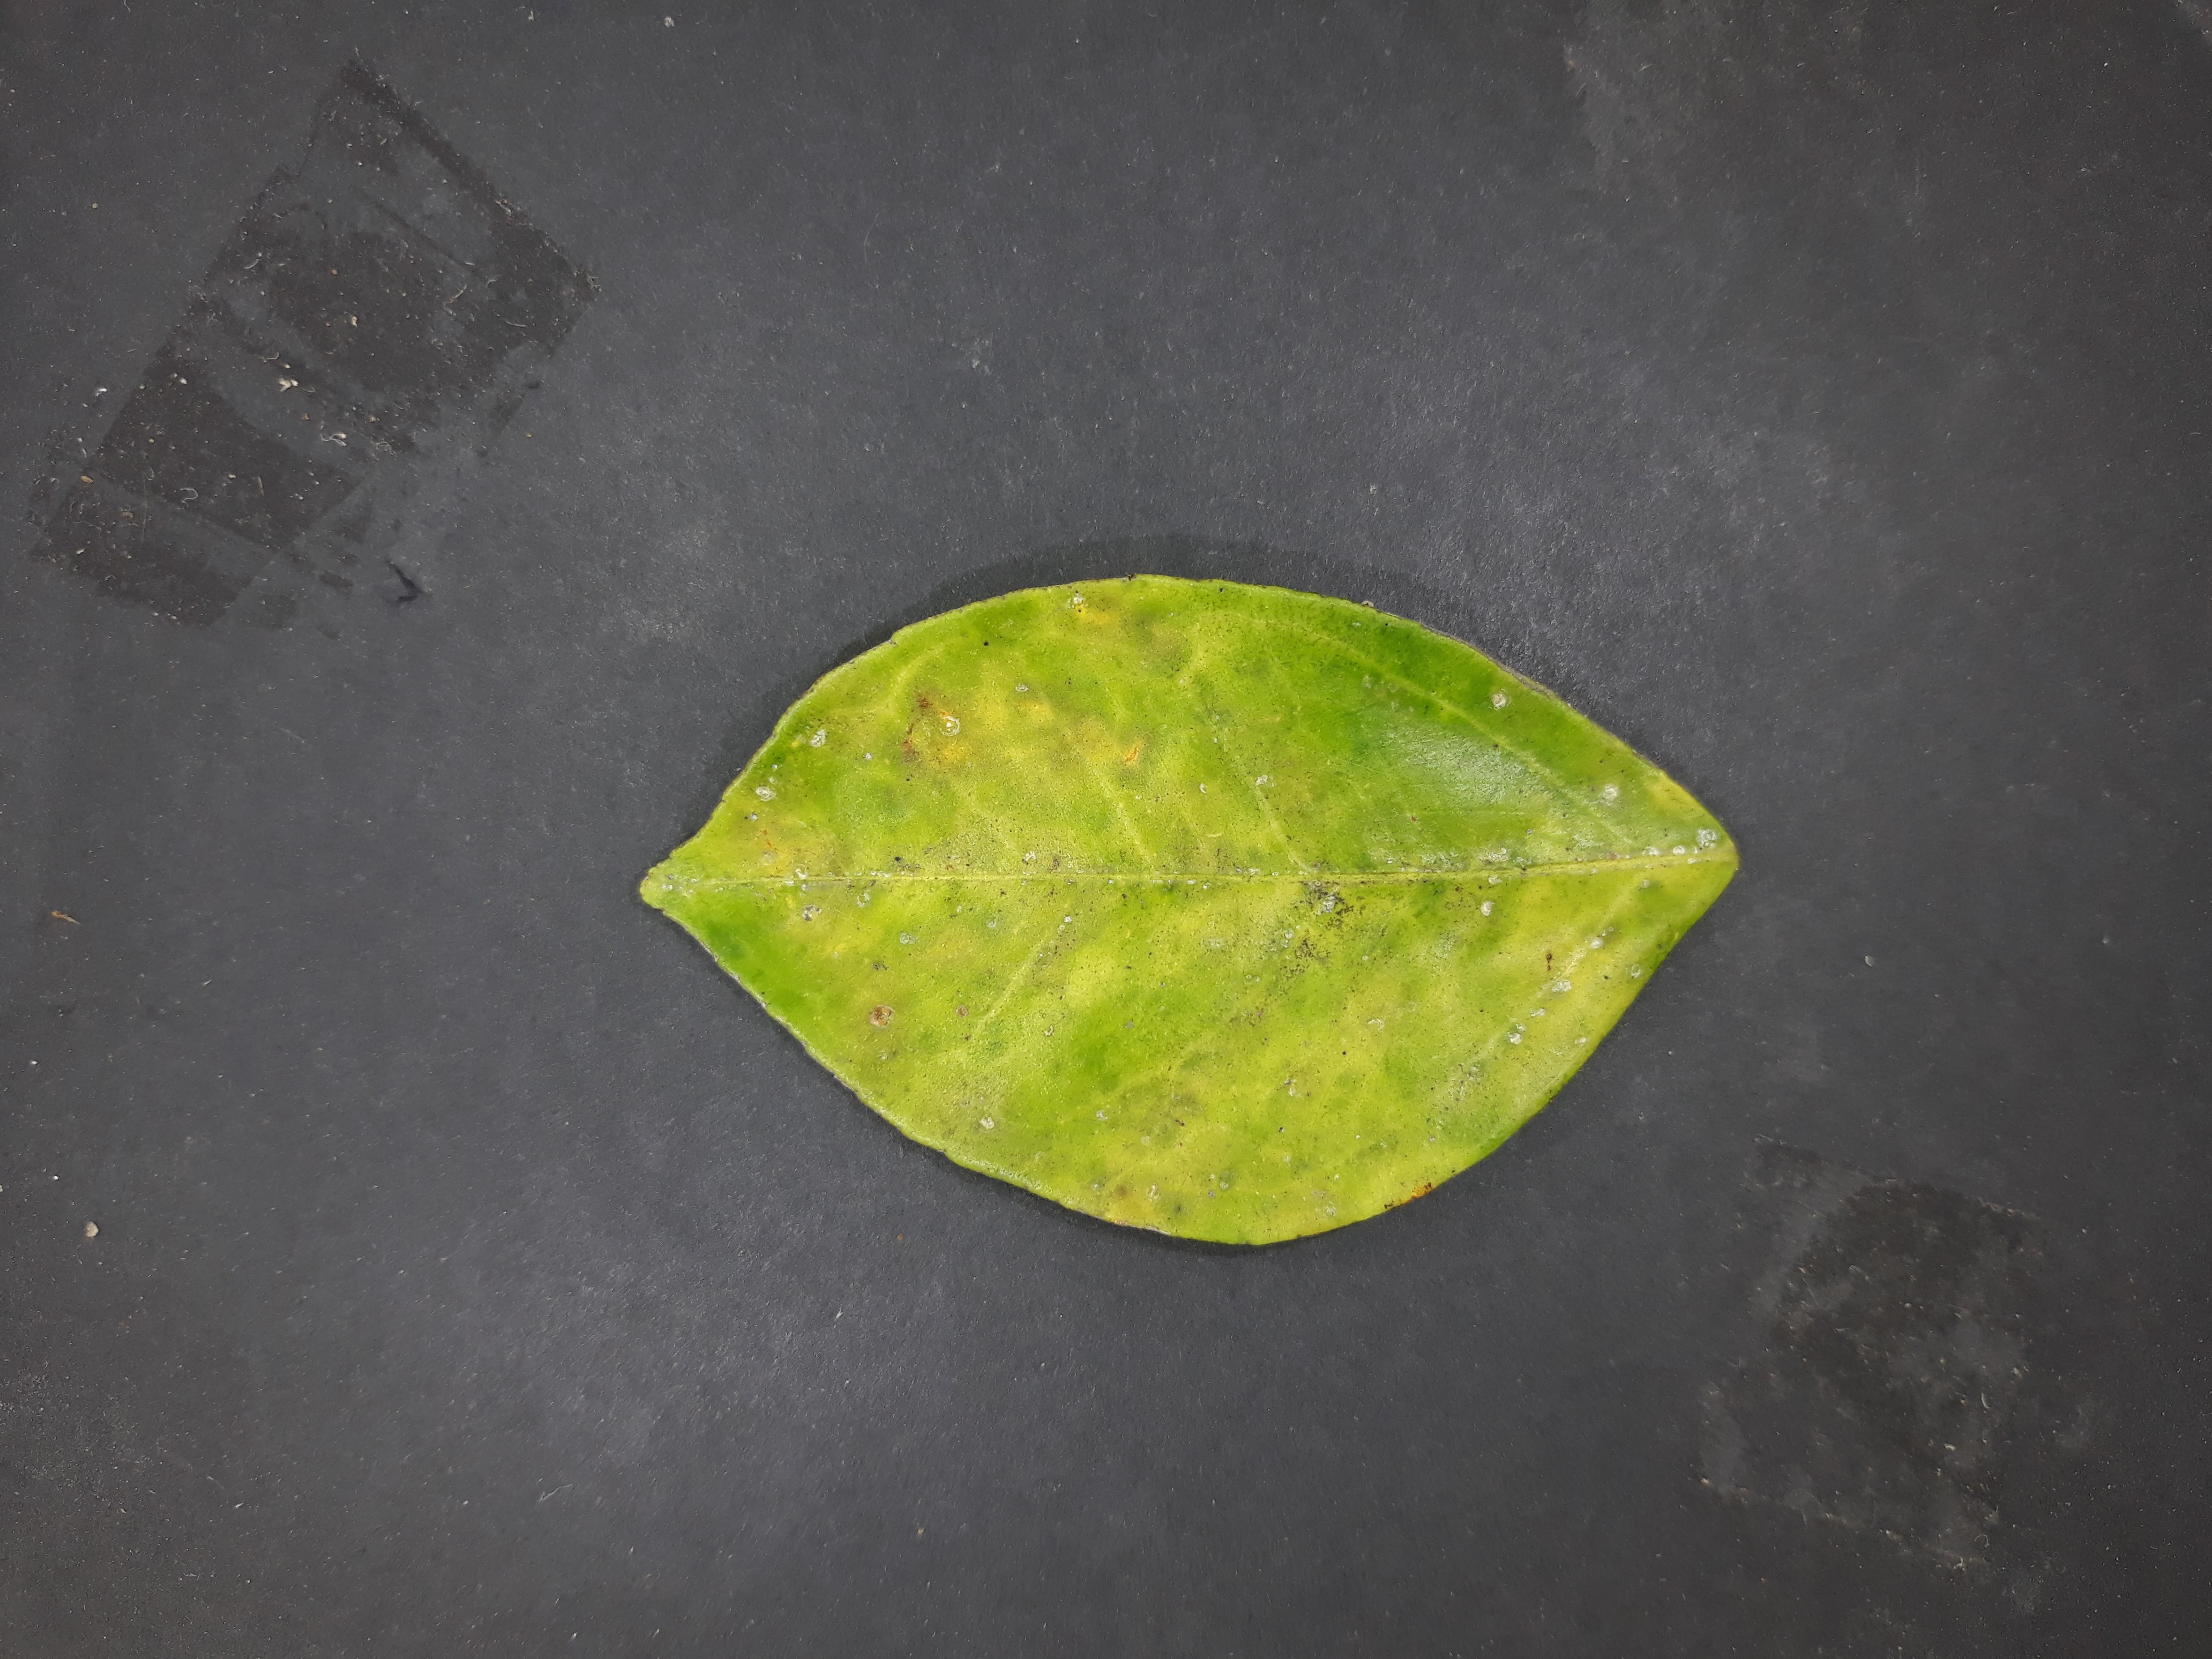
Label: Red_scale_sequelae